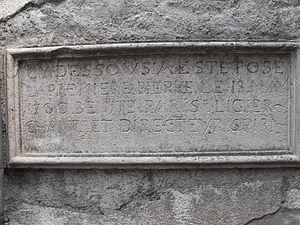
Couvent des ursulines, Saint-Hyppolite, Doubs, France
L'ancien Couvent des Ursulines est un ancien bâtiment religieux, protégé des monuments historiques, situé à Saint-Hippolyte dans le département français du Doubs.